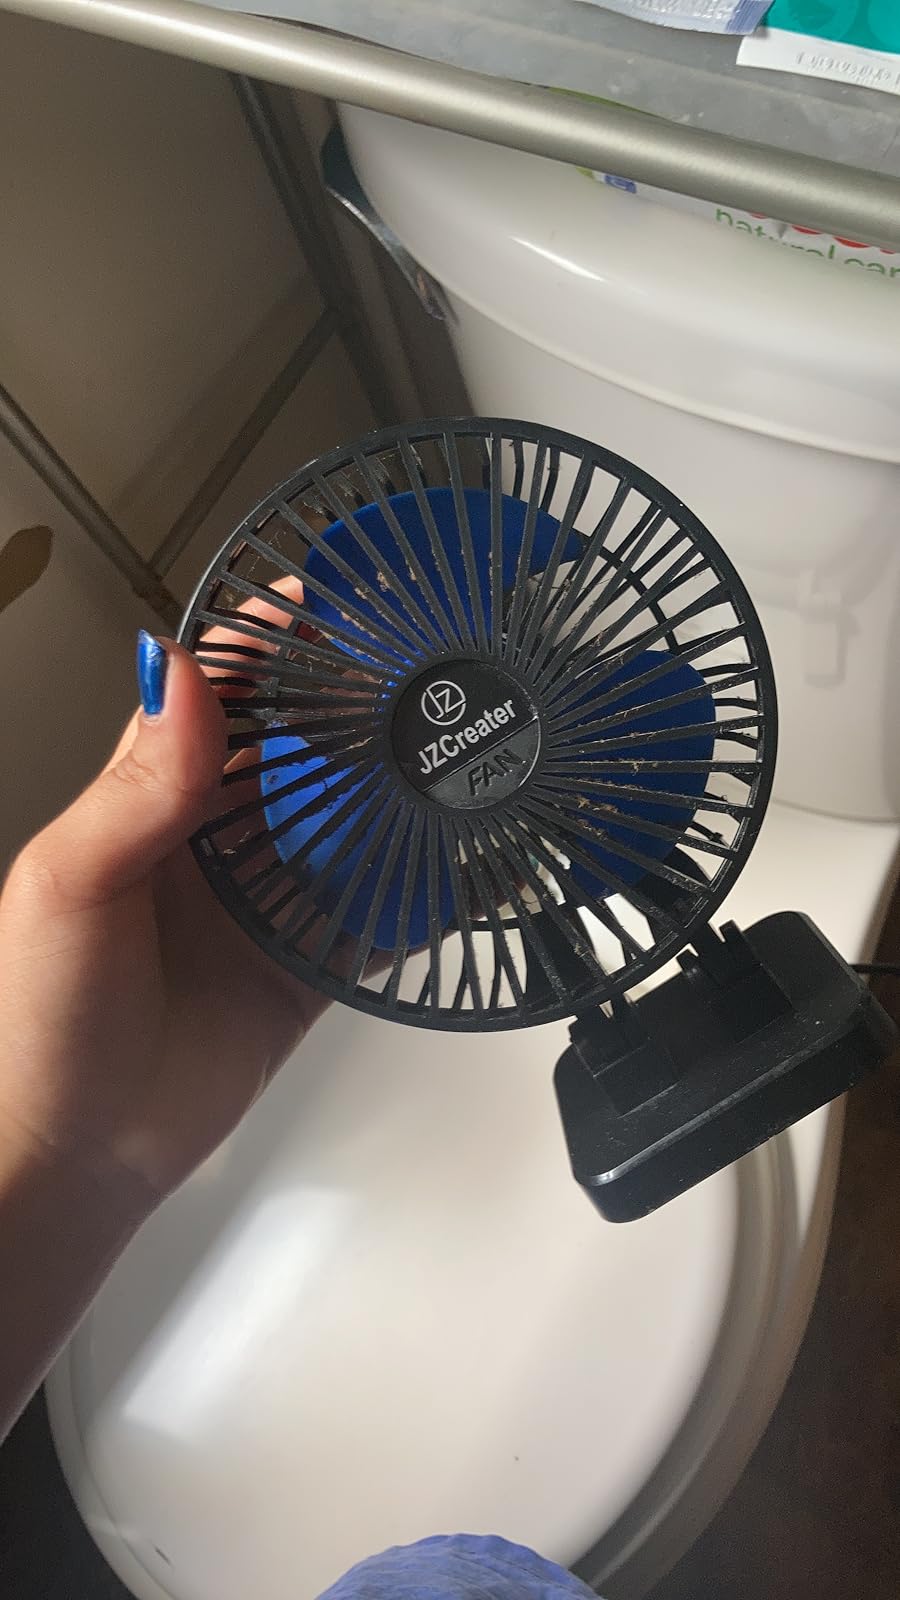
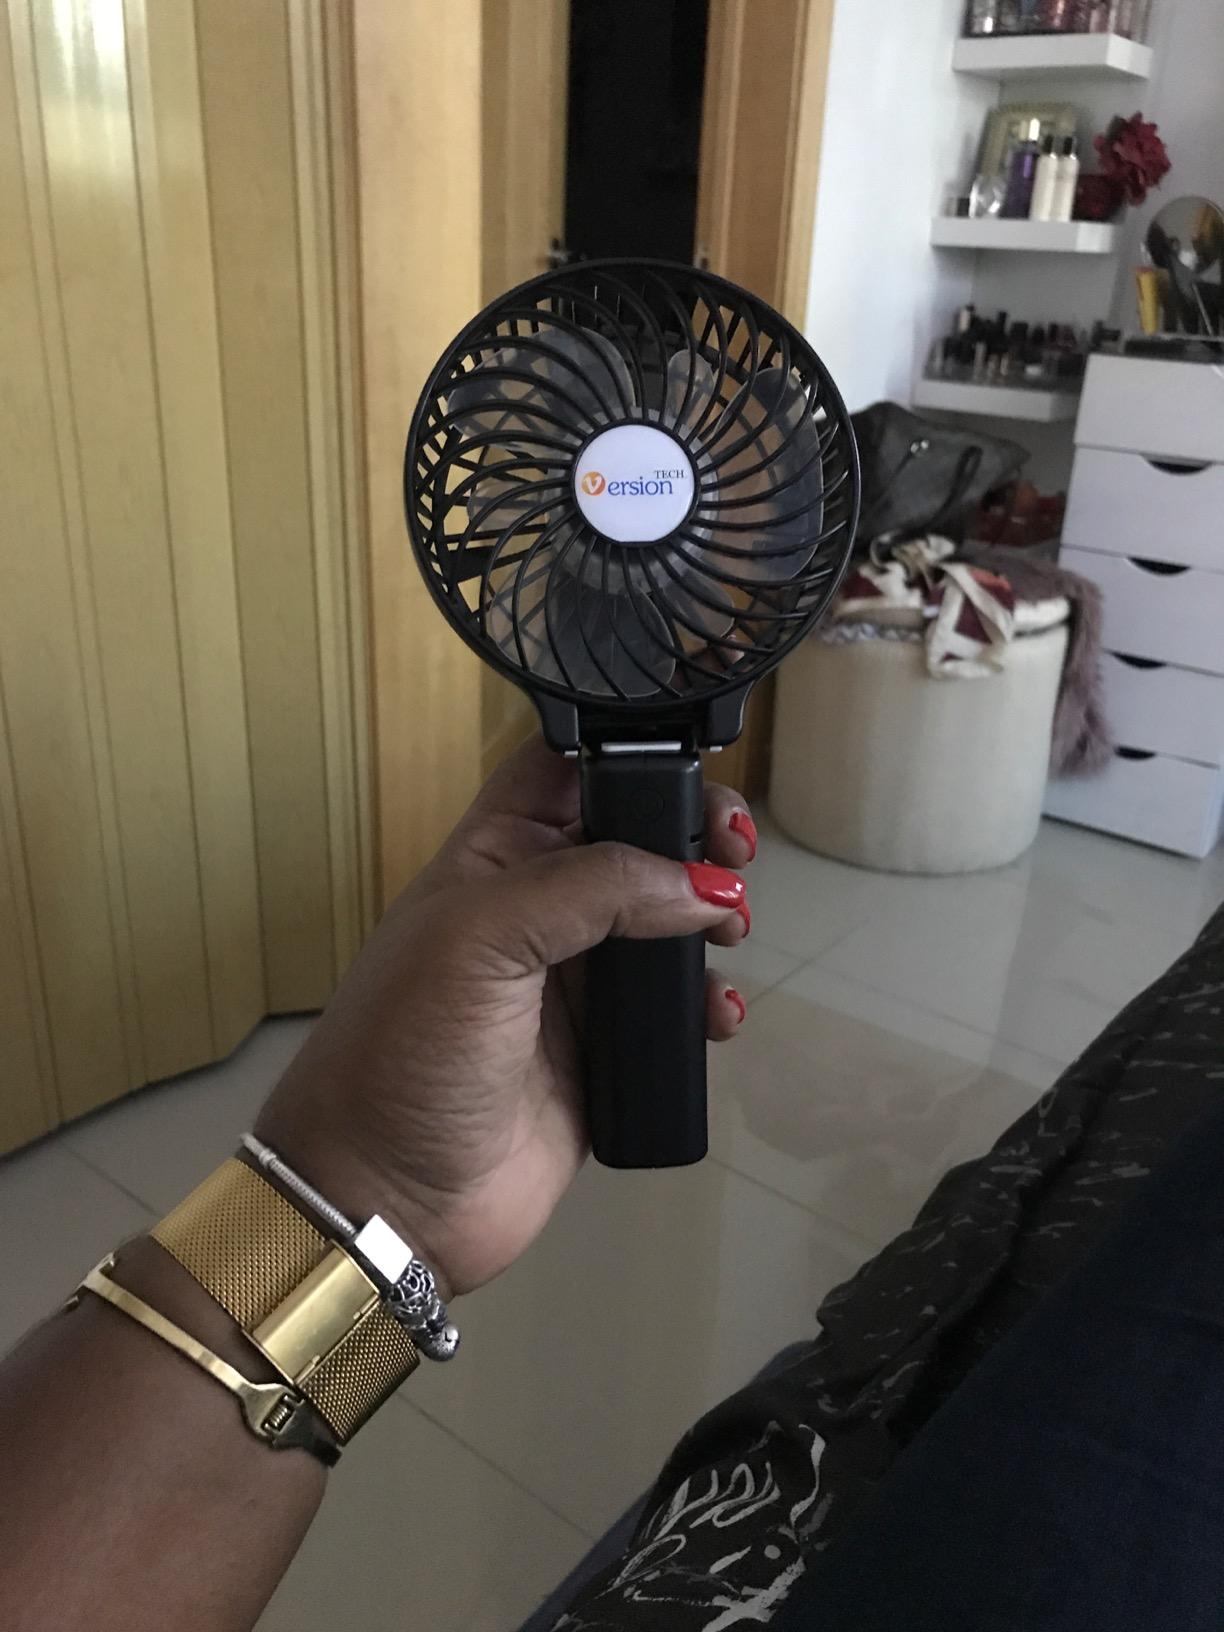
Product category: fan
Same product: no